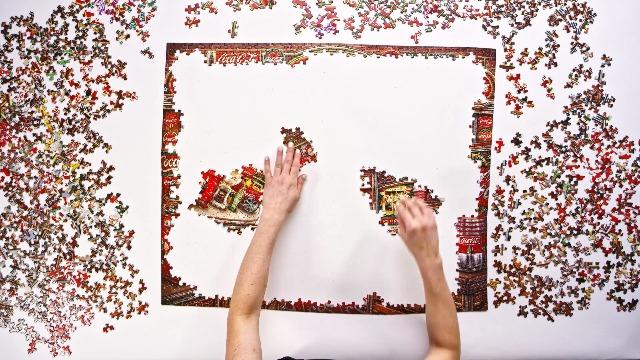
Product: Springbok Puzzles - Feathered Friends Jigsaw Puzzle - 500 Pieces - Large 18 Inch by 23.5 Inch Puzzle
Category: Toys & Games | Puzzles | Jigsaw Puzzles
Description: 1006 piece jigsaw puzzle - featuring a finished size of 30 inches by 24 inches with a precision cut that ensures a tight, interlocking heirloom-quality puzzle.
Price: $12.95
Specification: ProductDimensions:18x23.5x1inches|ItemWeight:1.25pounds|ShippingWeight:1.3pounds(Viewshippingratesandpolicies)|ASIN:B07DLCZZDD|Itemmodelnumber:34-01559|Manufacturerrecommendedage:3months-8years